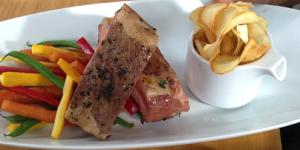
costilla de cerdo en salsa de ciruelas